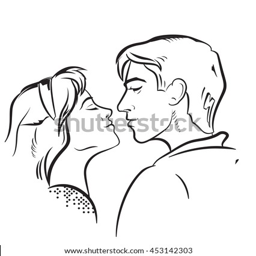
silhouettes on a white background .